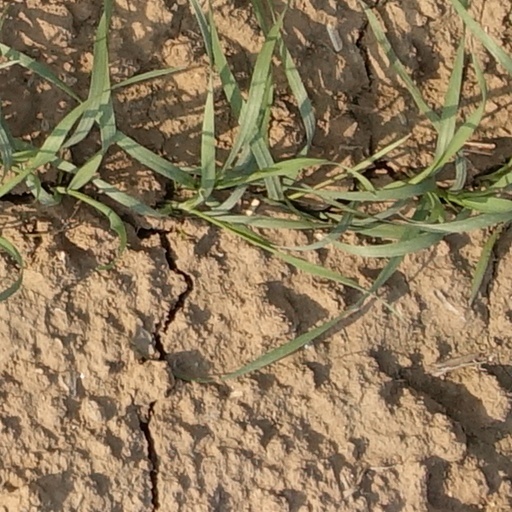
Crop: wheat